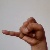
The image shows a hand gesture representing the letter 'J' in Indian Sign Language.